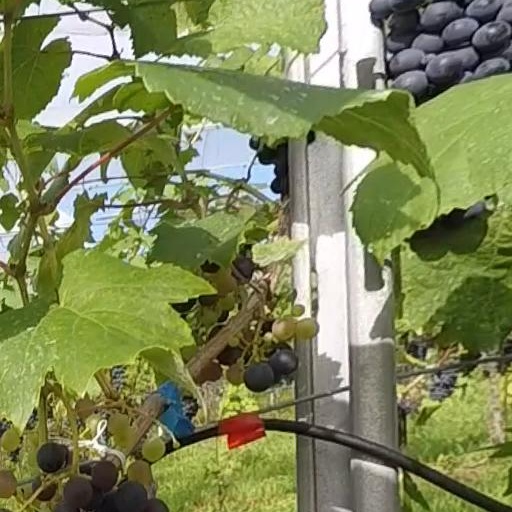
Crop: grape